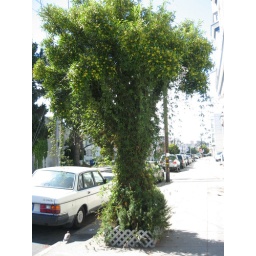
my neighbor planted a day-blooming jasmine around the base of this tree.  it's killing the tree in a very pretty way.